Burntisland railway station

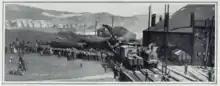
The accident to the Flying Scotsman in 1914

On 14 April 1914, an express passenger train hauled by NBR H class locomotive 872 "Auld Reekie" was in collision with a freight train that was being shunted. The cause of the accident was an error by the signalman. Two people were killed.